Elliot Slessor

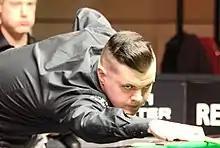
Paul Hunter Classic 2014

Elliot Slessor (born 4 August 1994) is an English professional snooker player.